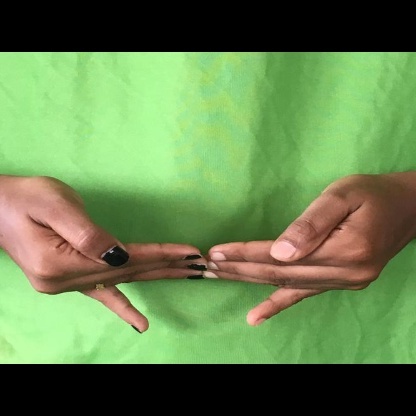
Mudra: Khatva